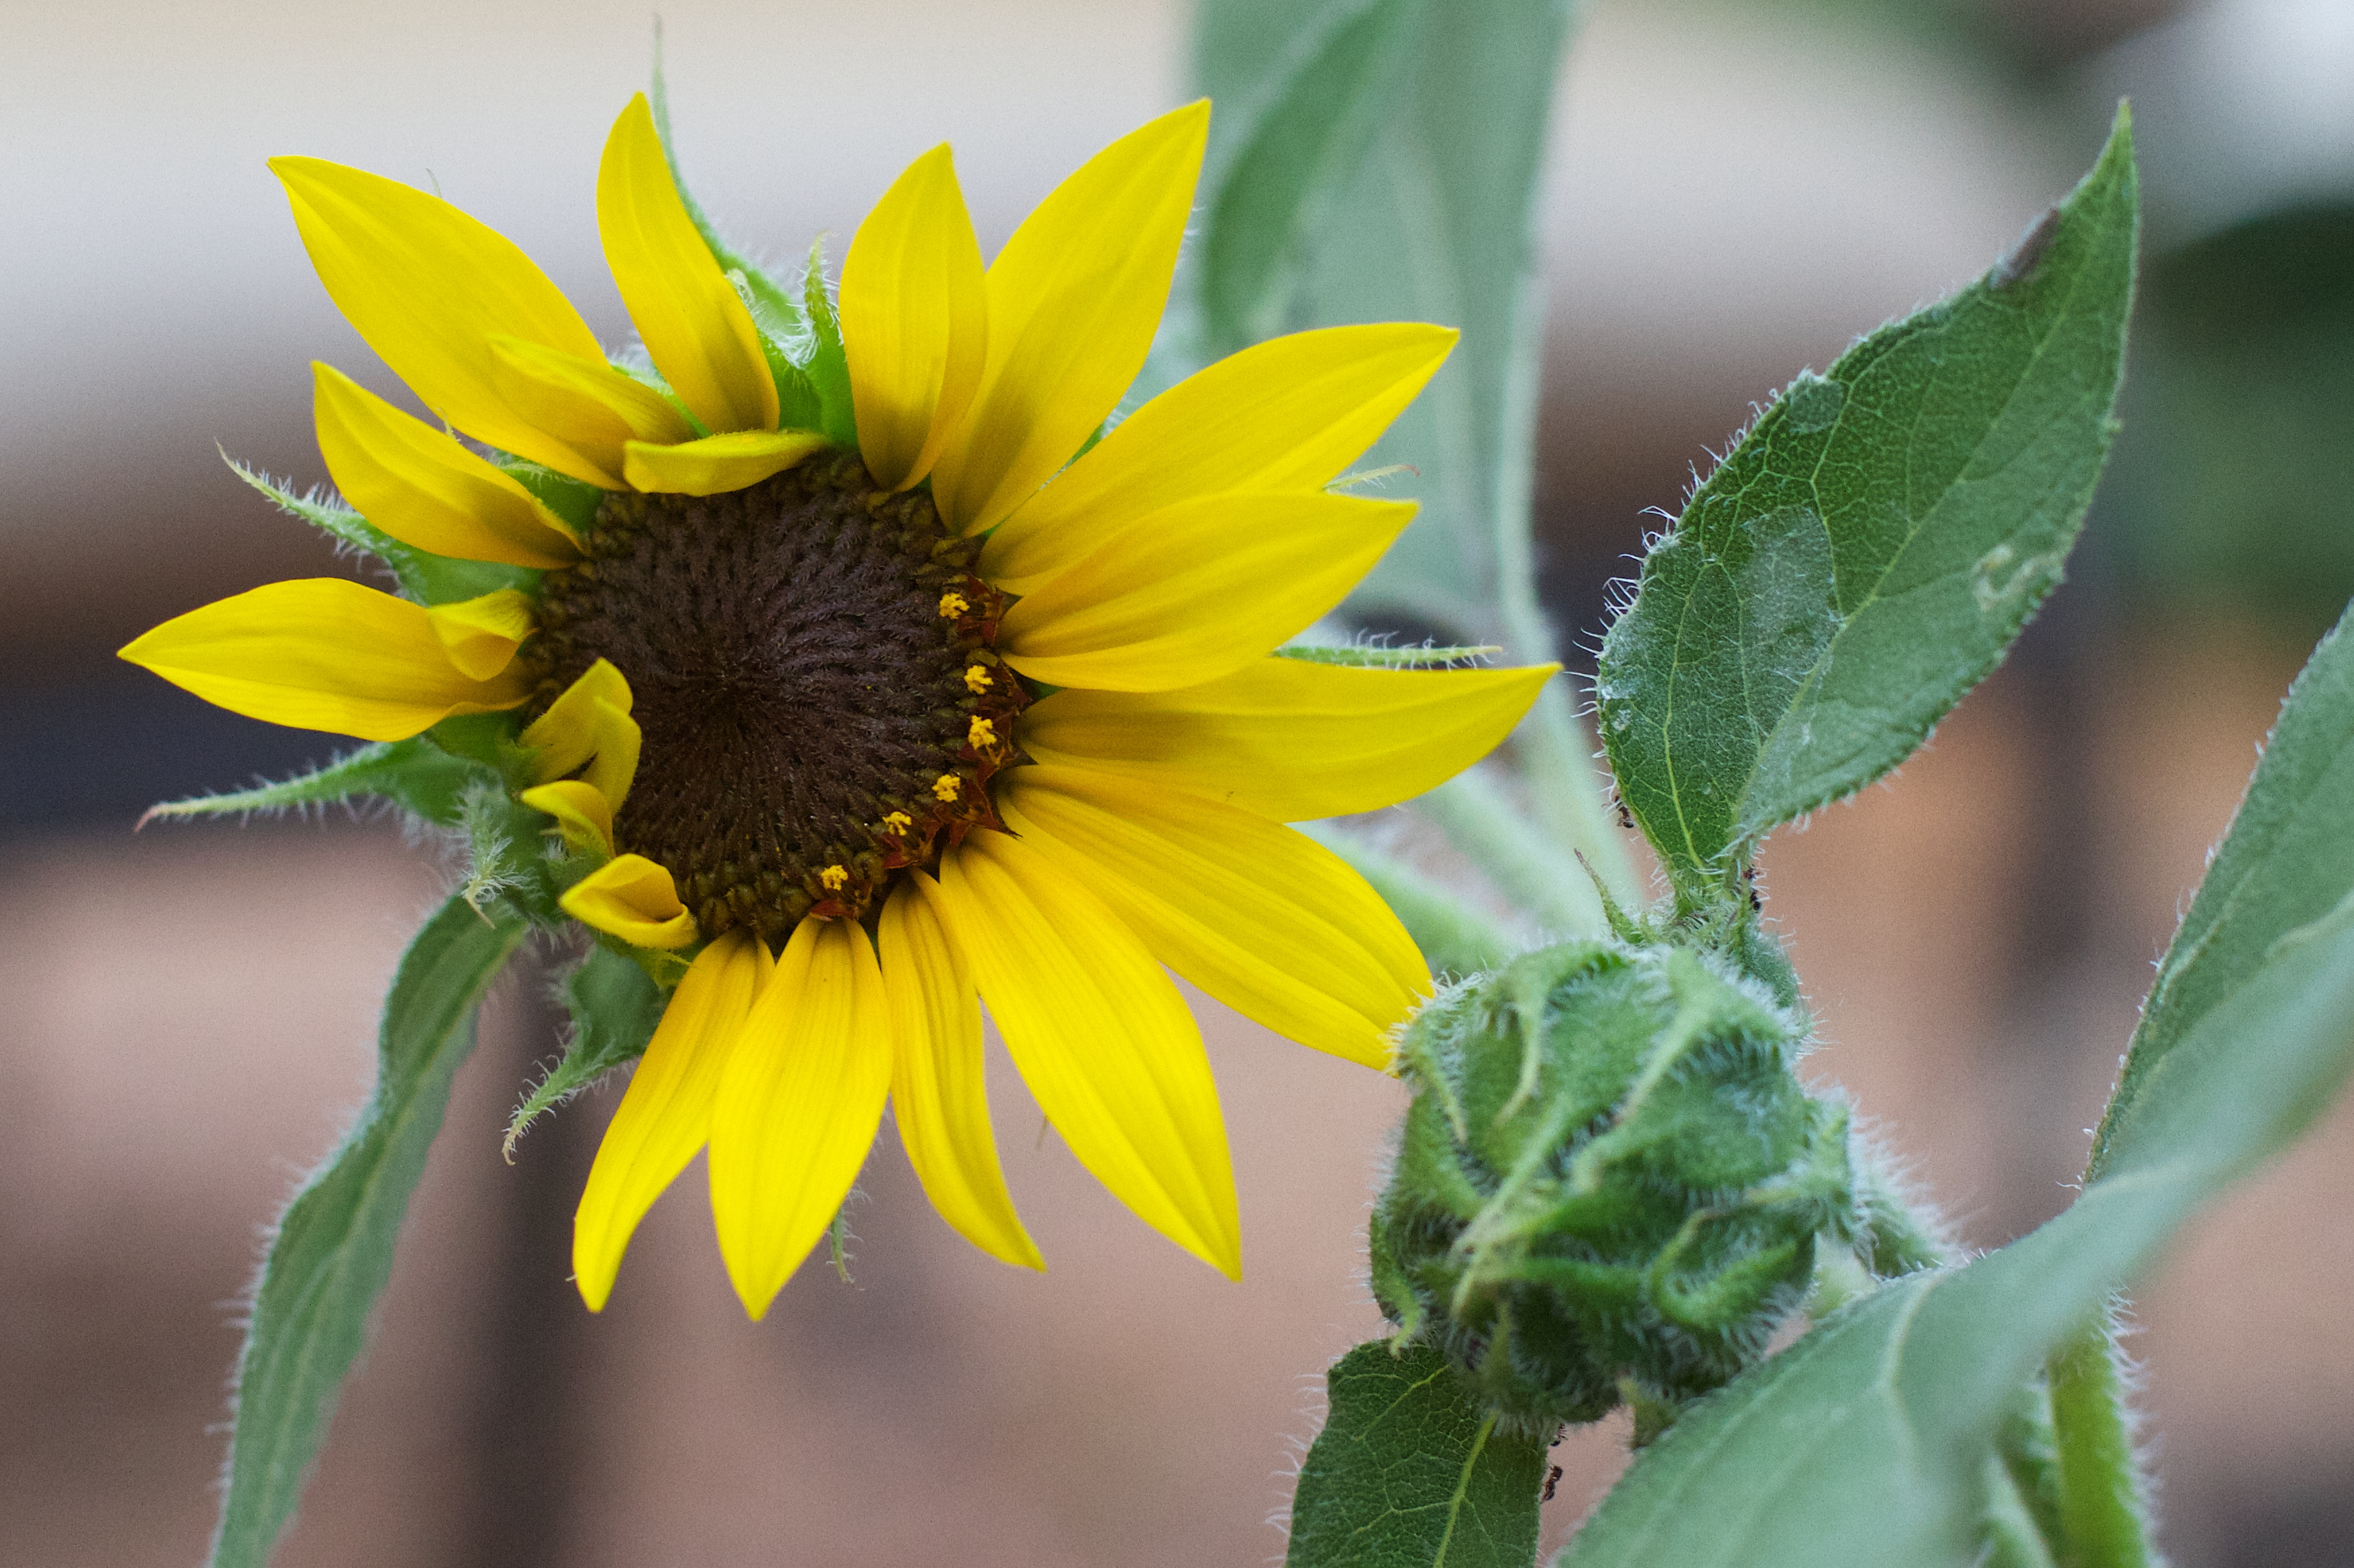
nature, plant, flower, petal, green, botany, yellow, flora, sunflower, wildflower, close up, seedforward, nectar, macro photography, flowering plant, daisy family, sunflower seed, annual plant, plant stem, land plant